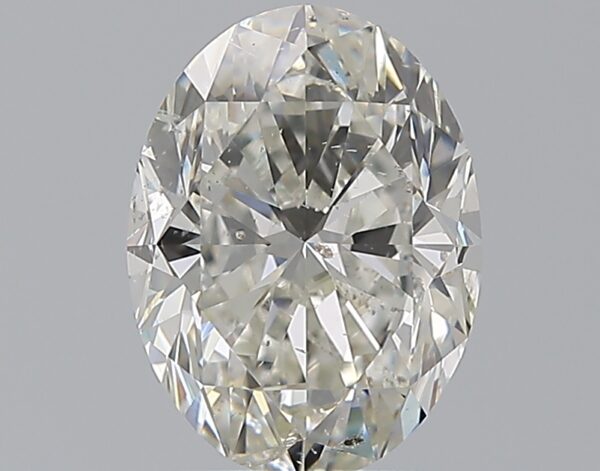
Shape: oval
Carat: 2.8
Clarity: SI2
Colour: I
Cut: VG
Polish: EX
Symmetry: EX
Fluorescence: N
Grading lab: GIA
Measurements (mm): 10.45 x 7.8 x 5.11